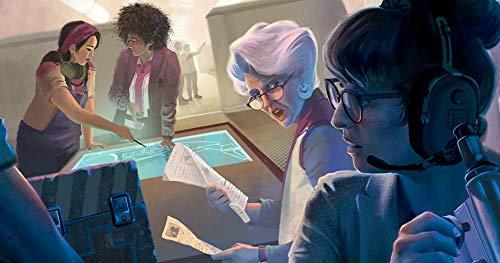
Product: Plaid Hat Pandemic: Rapid Response
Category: Toys & Games | Games & Accessories | Board Games
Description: Set in the beloved Pandemic universe.
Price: $34.34
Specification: ProductDimensions:12x8.9x1.8inches|ItemWeight:2.2pounds|ShippingWeight:2.2pounds(Viewshippingratesandpolicies)|ASIN:B07PKRNMLH|Itemmodelnumber:ZMGZM011|Manufacturerrecommendedage:8yearsandup